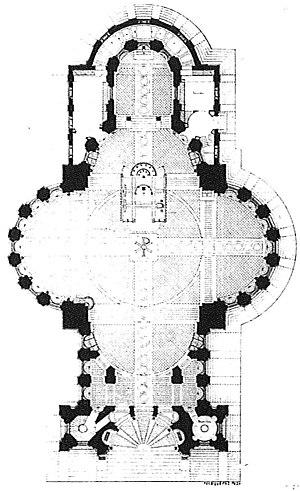
vue de la basilique ste-Clotilde
La basilique Sainte-Clotilde de Reims est située au cœur du quartier Sainte-Anne.